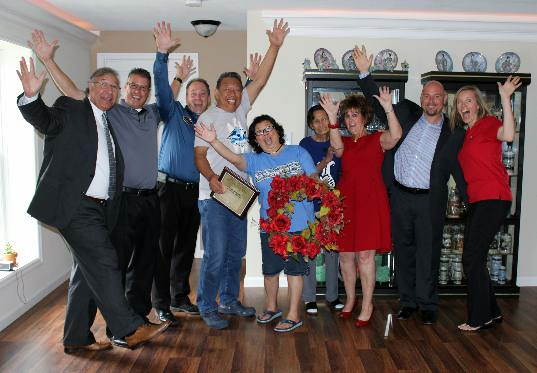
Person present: Yes